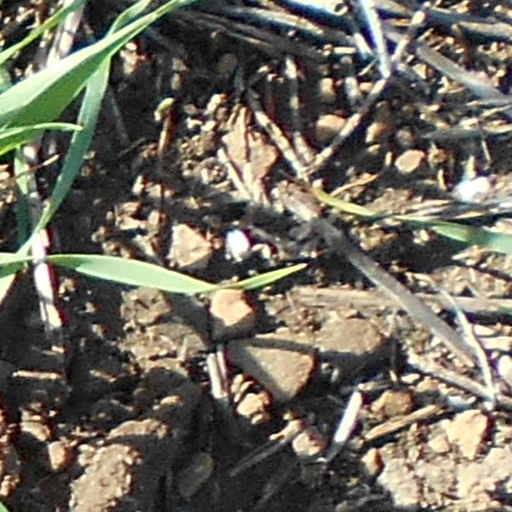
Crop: wheat